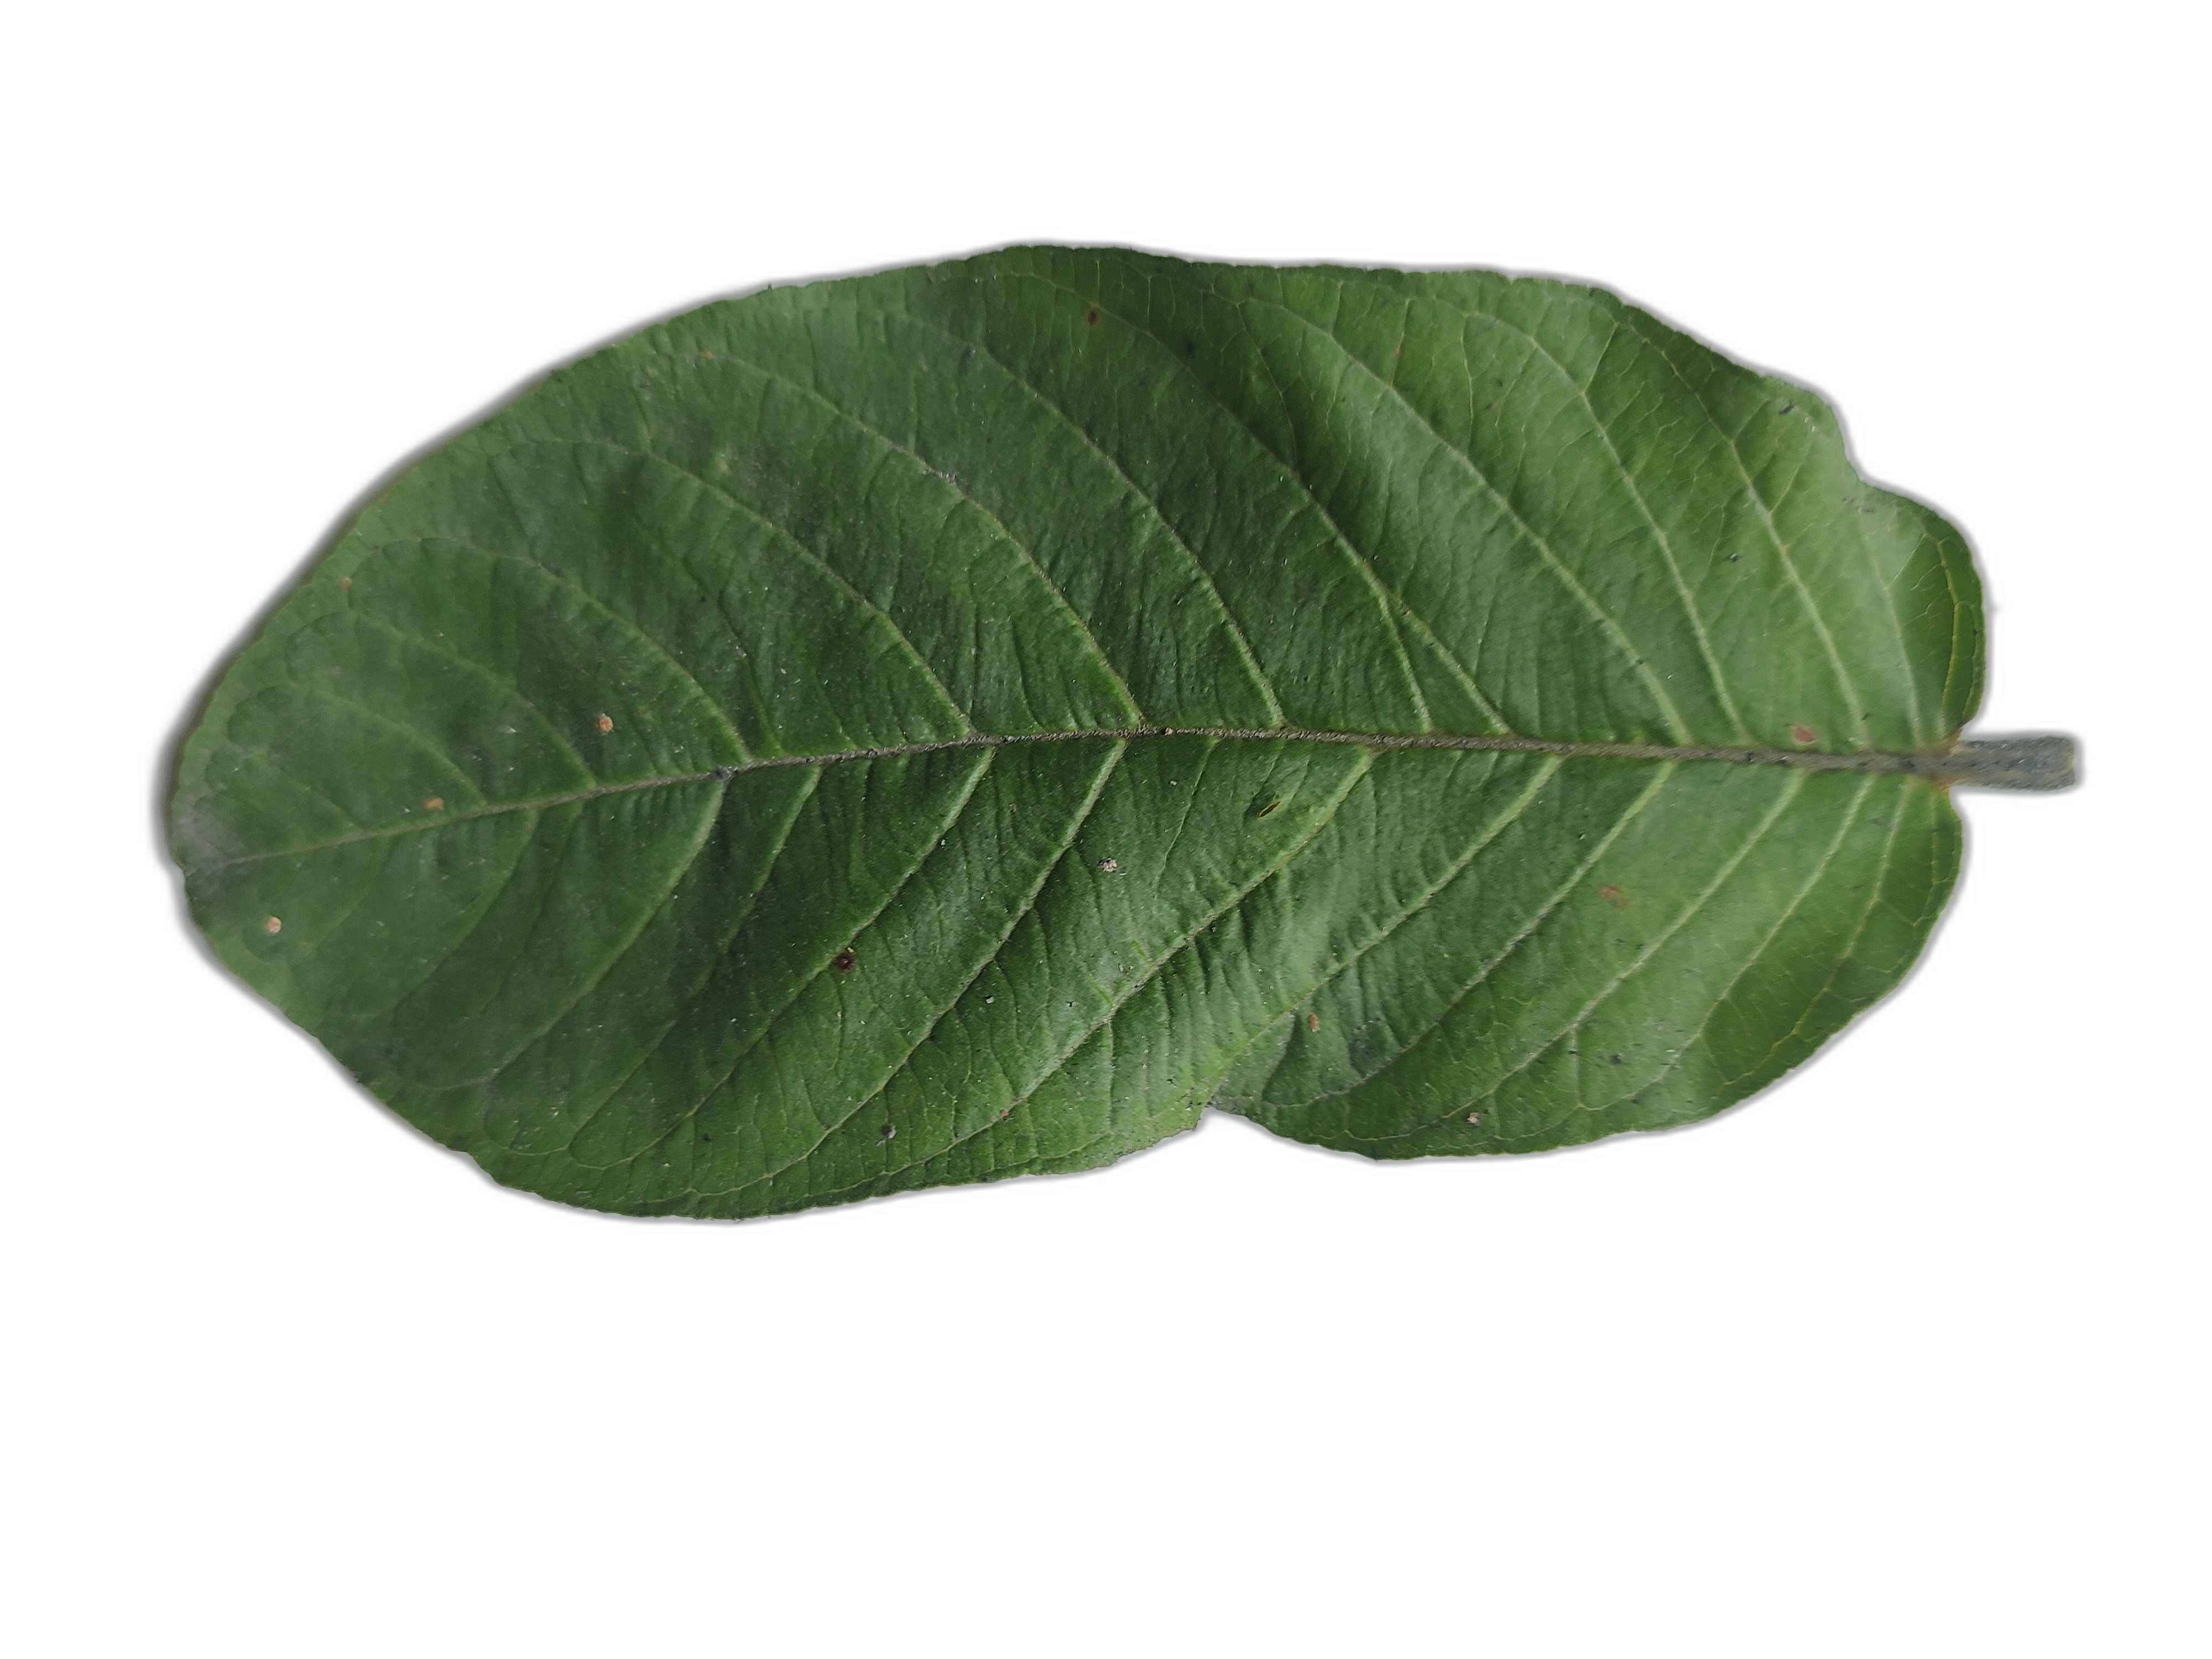
Plant part: leaf
Disease: Healthy